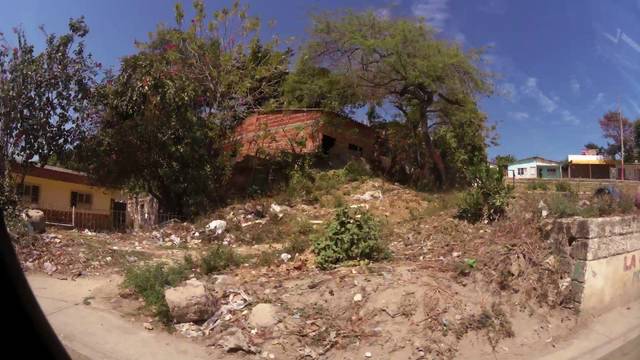
Region: Colombia
Coordinates: 10.964, -74.815